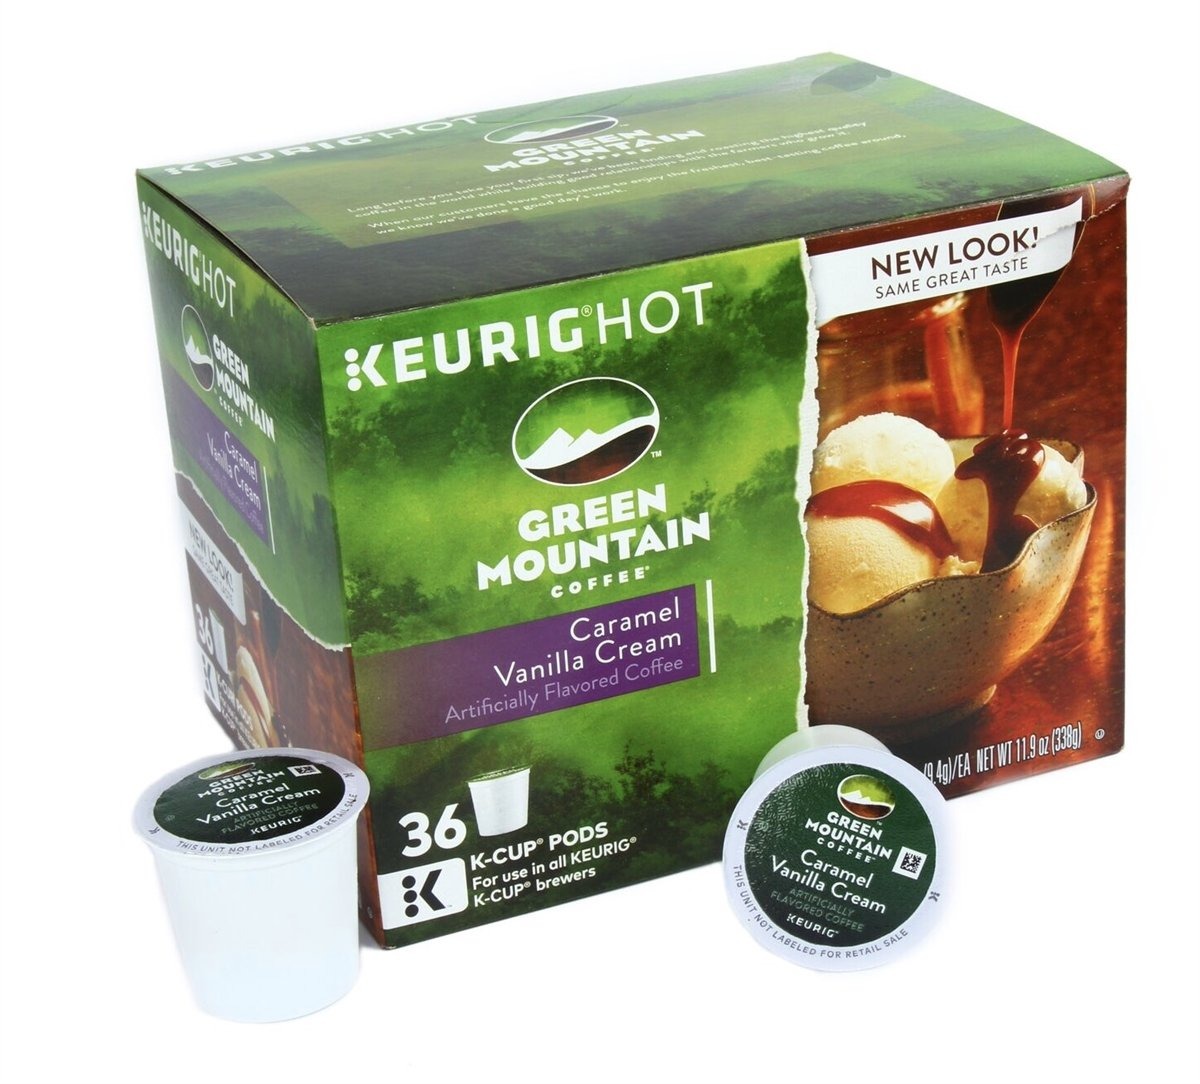
Item Name: GREEN MOUNTAIN Coffee Caramel Vanilla Cream Light Roast Coffee, 36 ct
Value: 36.0
Unit: ct

Price: 15.89